Vodyanoy

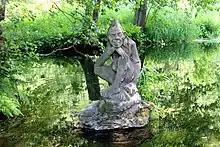
Czech vodník statue

The Bohemian male water demon came to be called "vodník" or , but their ancient names have not been found in older sources. It dwells in every river, stream, or pond. Though several may share a body of water, they keep themselves apart since they are antagonistic towards each other. Sometimes the "vodník" enters into a loving relationship with a human woman, and will live together with the family he has formed, but otherwise the bachelors are solitary. Those in the pond are considered more feral, living amongst the reeds, but those in the river are believed to live in crystal palaces in a whole expansive world found underwater, where they keep the souls of the drowned dead, inside pots.